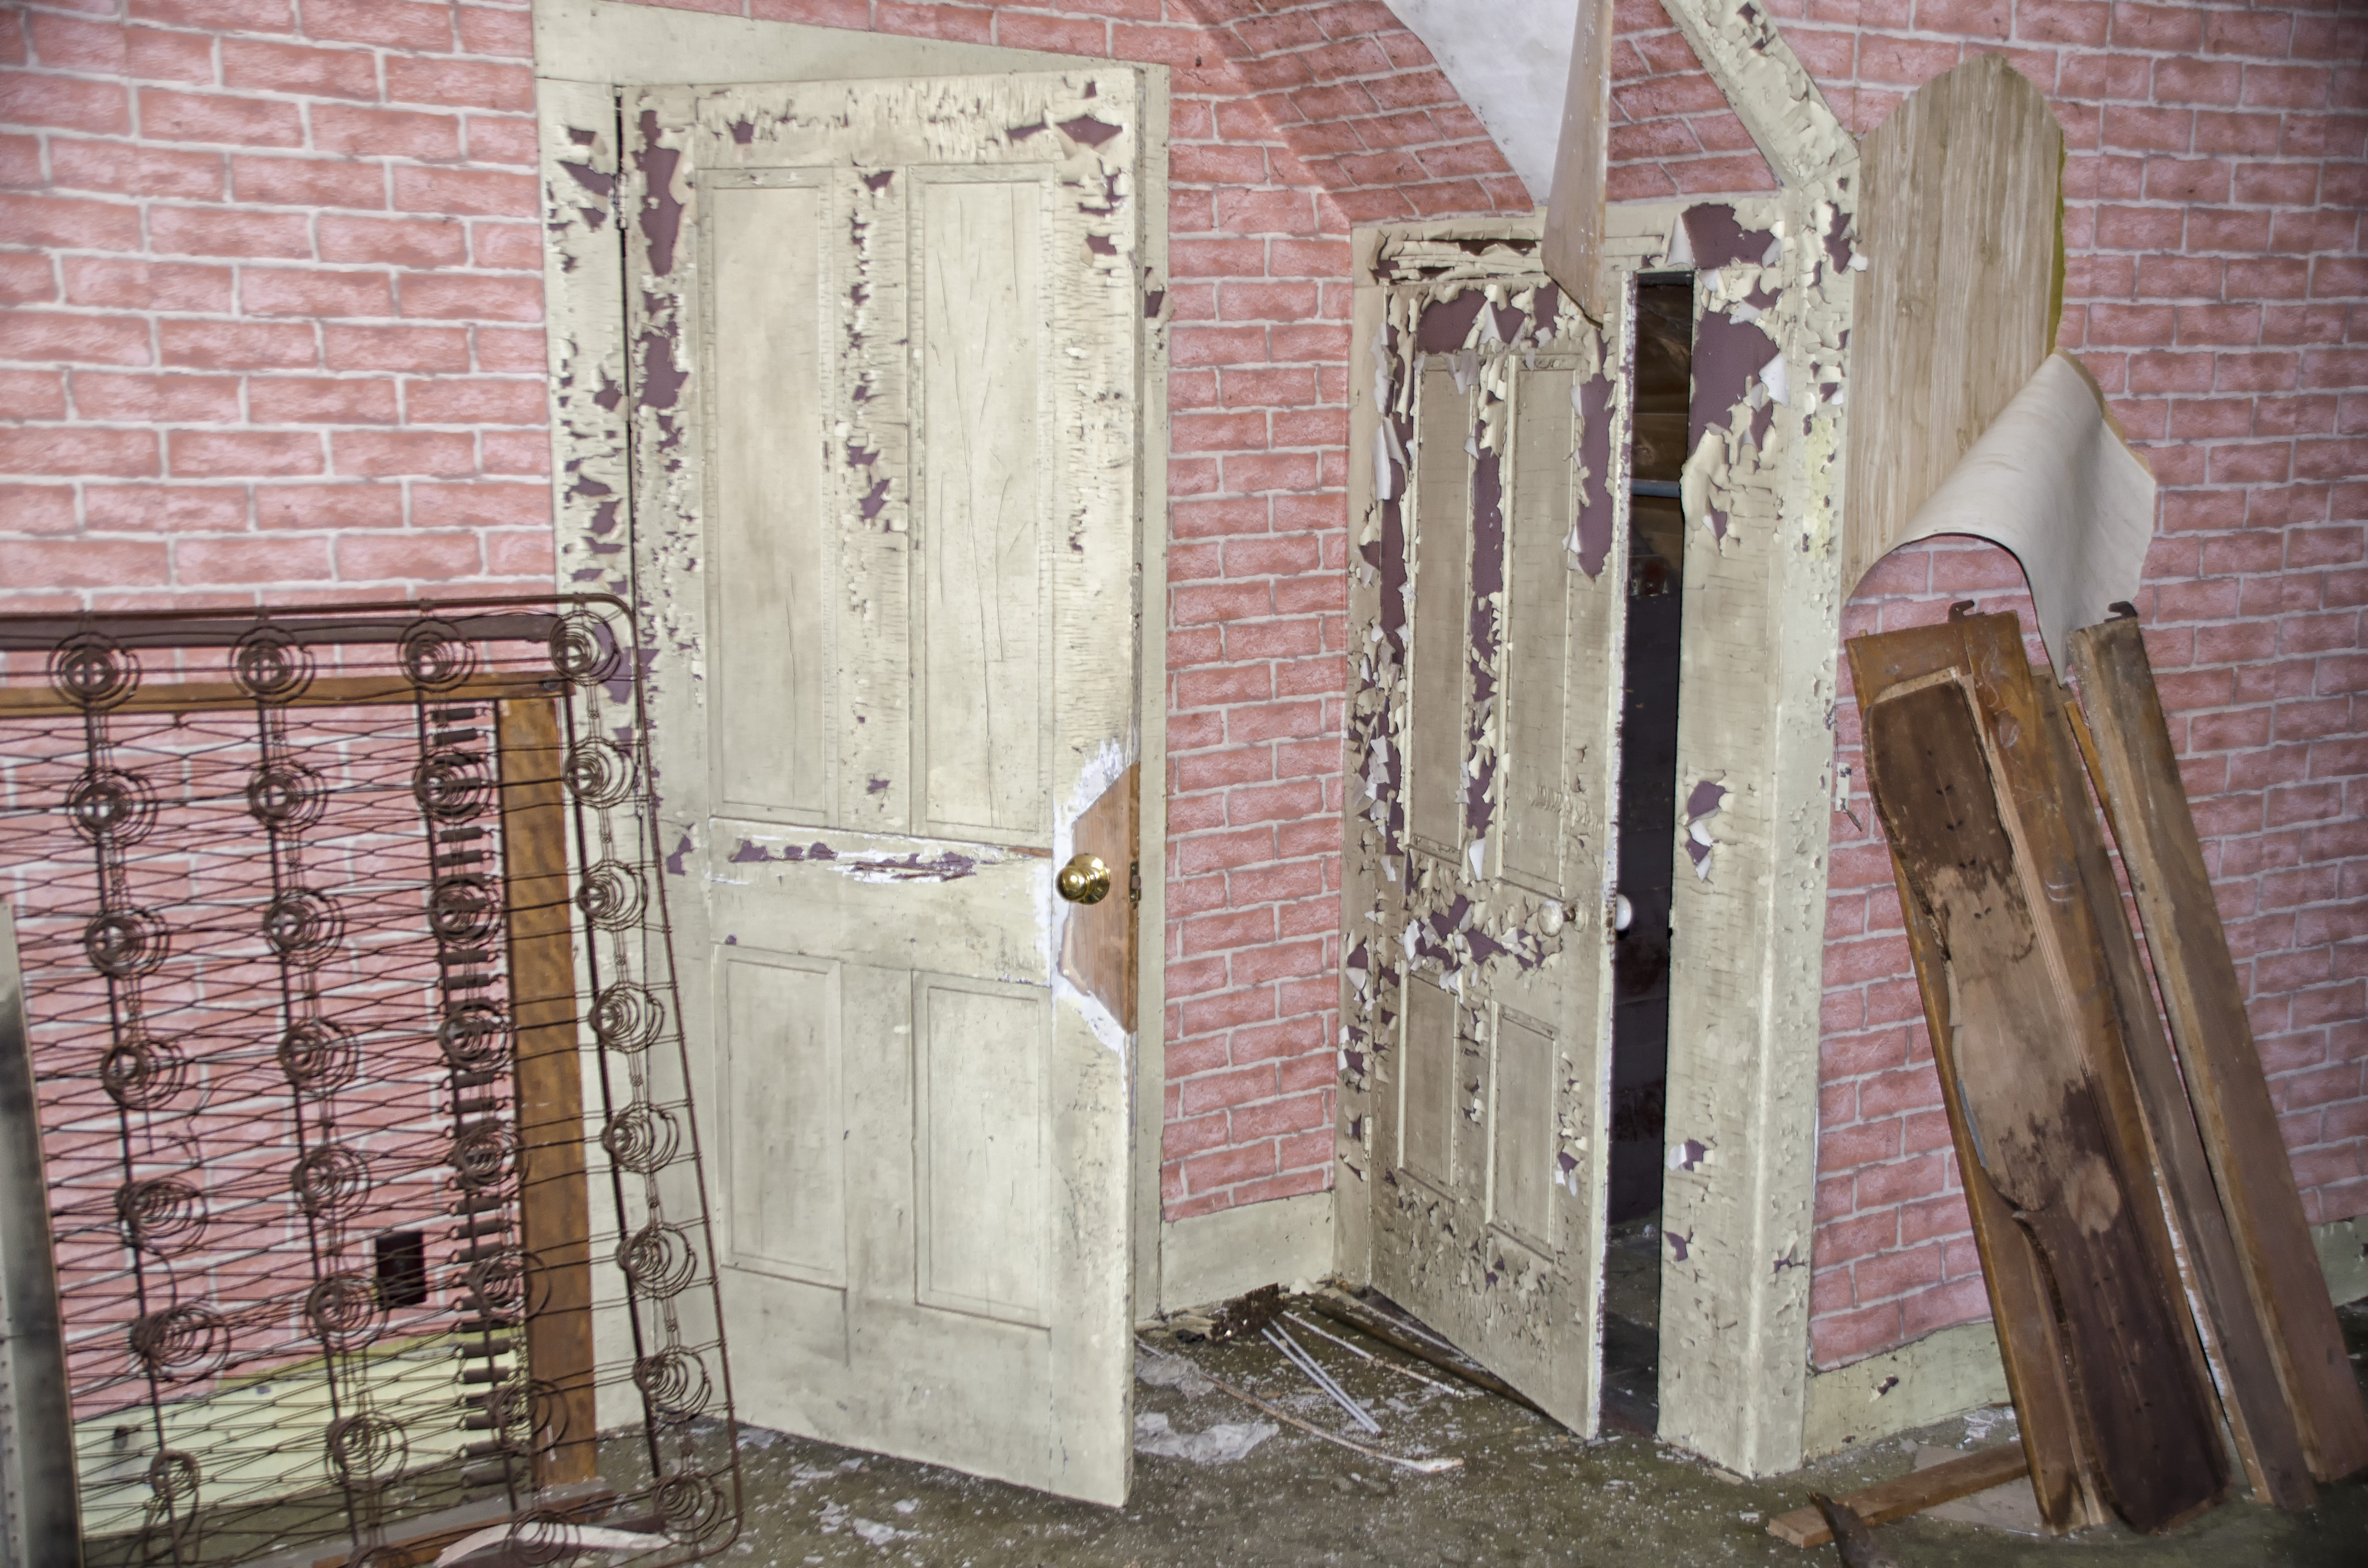
nature, wood, house, home, wall, room, door, interior design, canada, quebec, sherbrooke